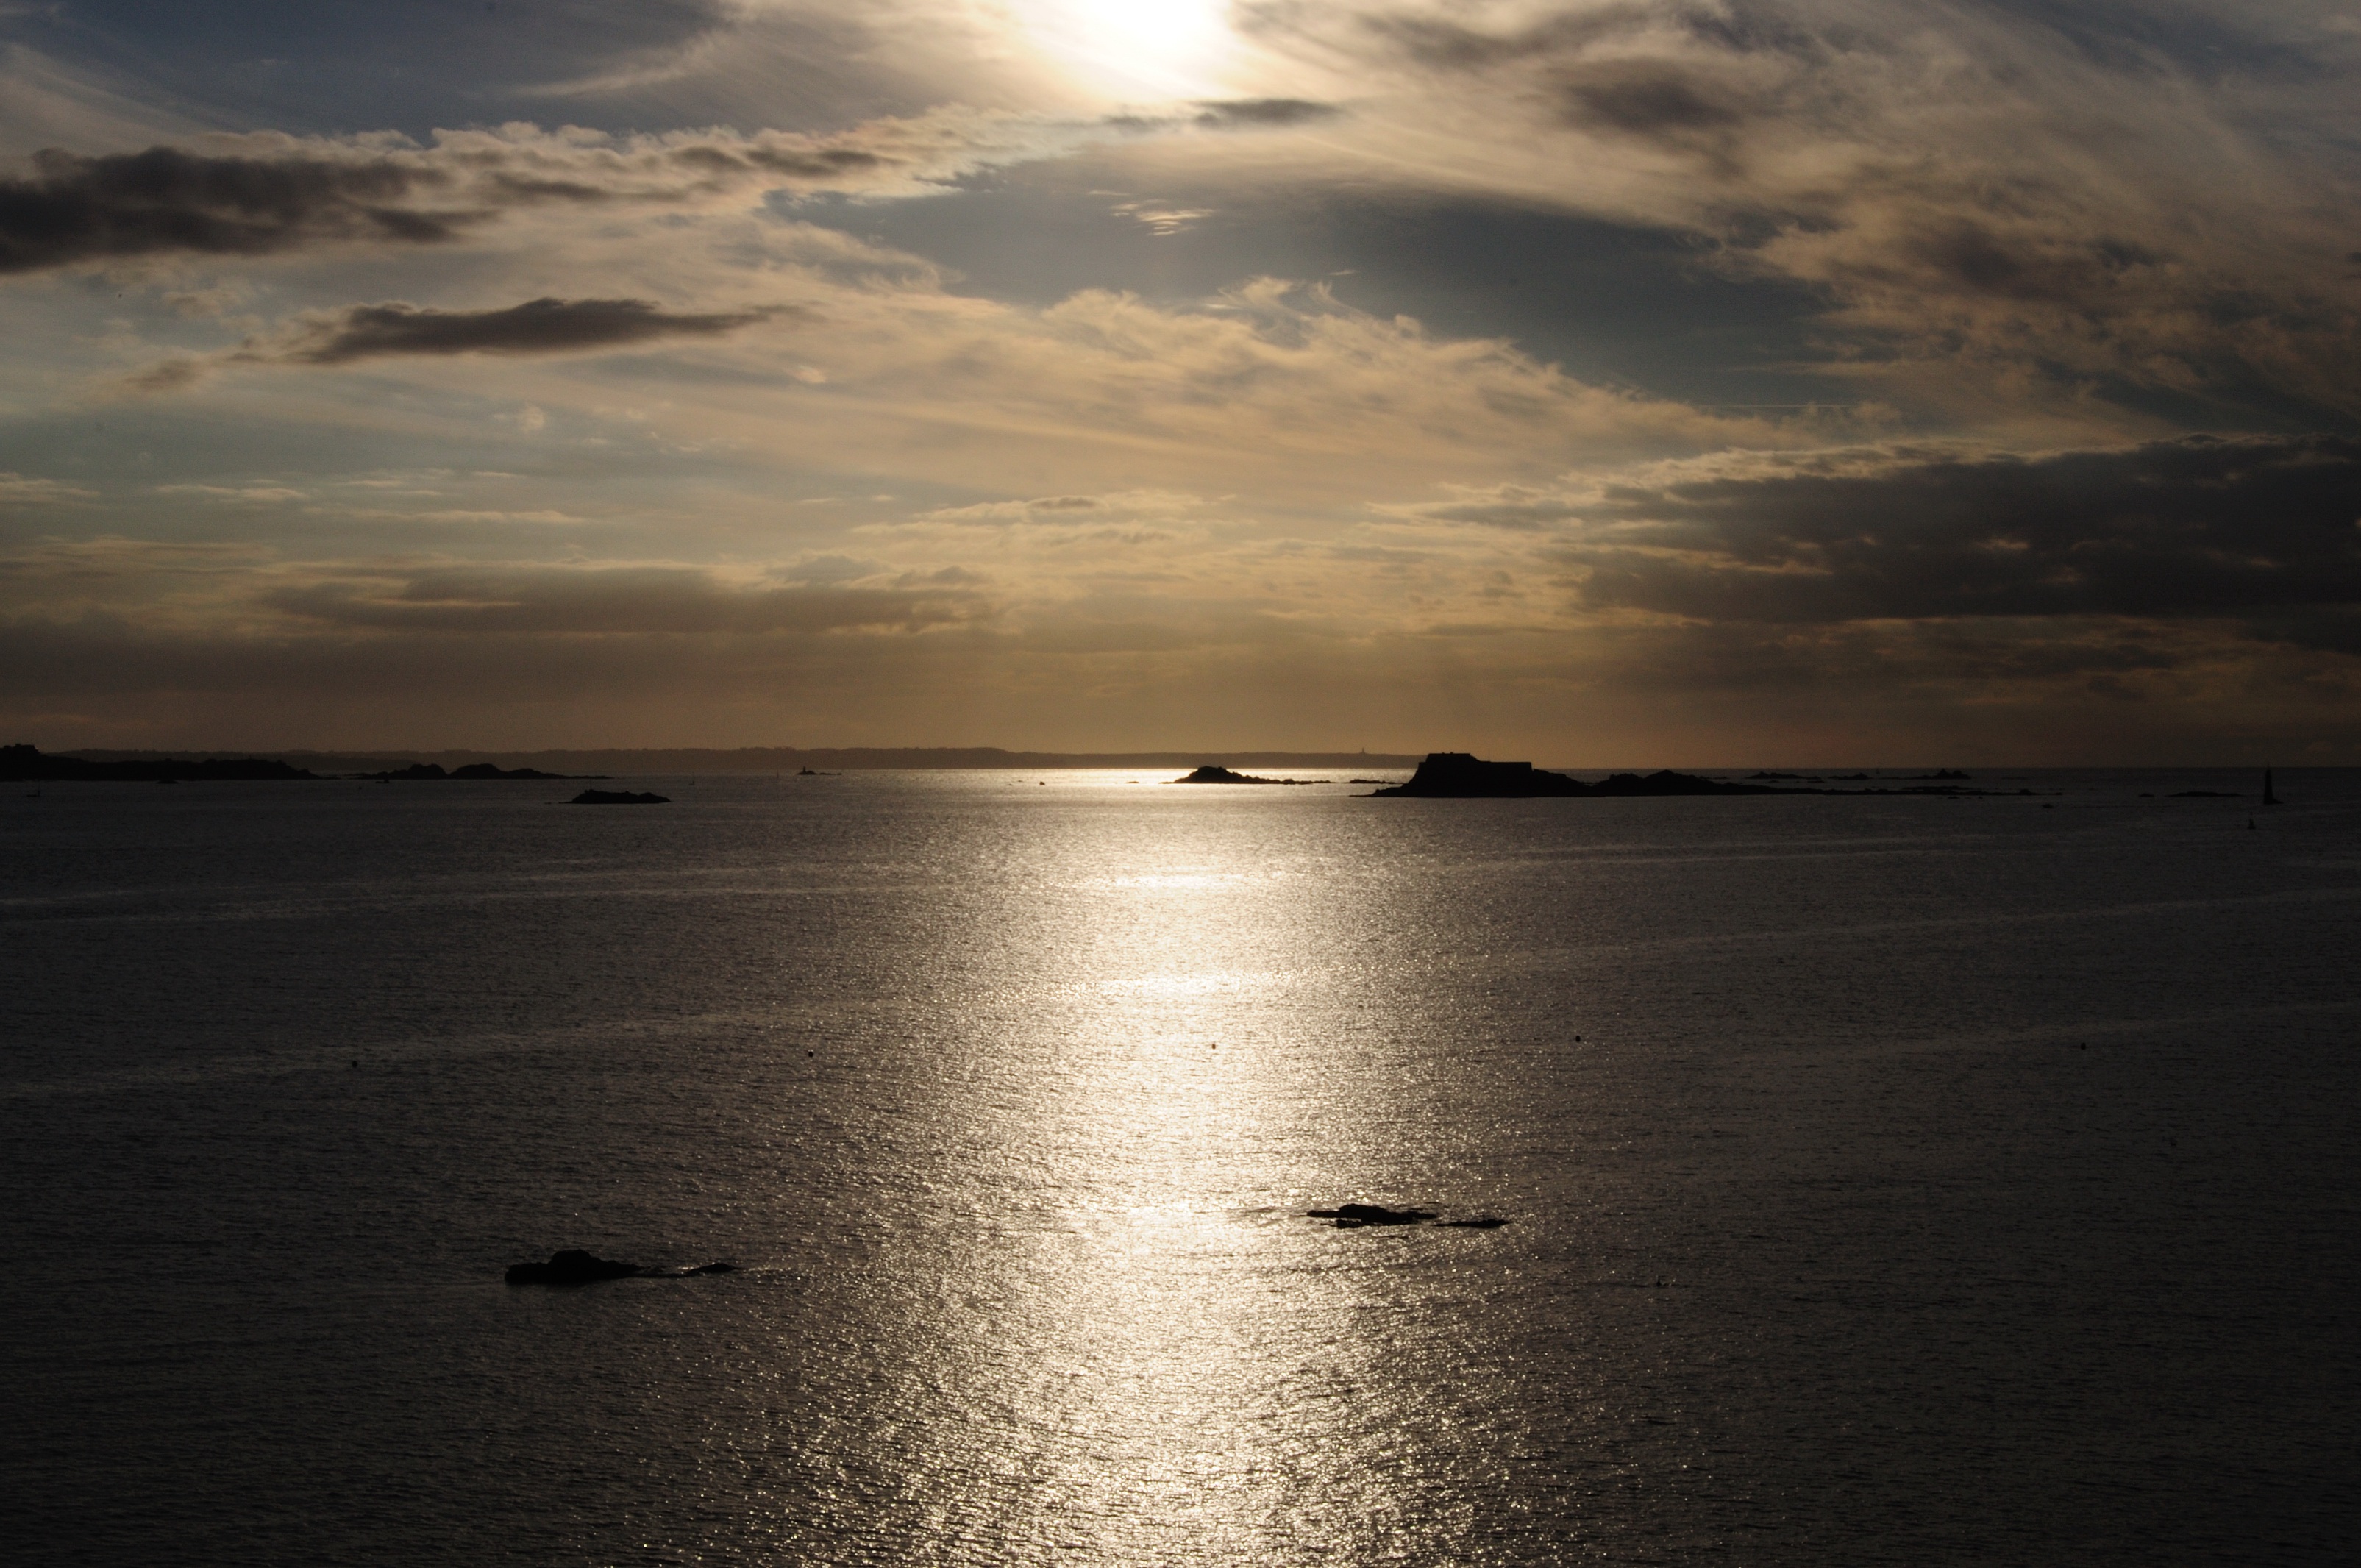
beach, landscape, sea, coast, water, sand, ocean, horizon, cloud, sky, sun, sunrise, sunset, sunlight, morning, shore, wave, dawn, dusk, evening, reflection, bay, body of water, outdoors, north